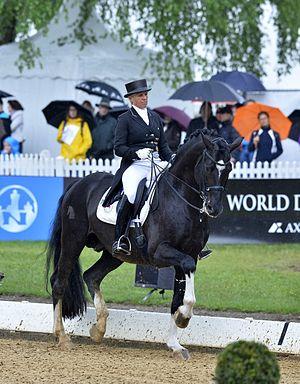
Le Holsteiner ou Holstein est une race de chevaux de sport originaire de la province du Schleswig-Holstein, en Allemagne. Son origine remonte au XIIIᵉ siècle, quand les moines du monastère d'Uetersen élèvent des chevaux dans l'estuaire de l'Elbe. Croisés avec des chevaux andalous, napolitains et orientaux entre le XVIᵉ siècle et le XVIIᵉ siècle, il est connu et exporté dans toute l'Europe. Après une période de crise au XIXᵉ siècle, la race est réorientée dans un premier temps vers l'attelage avec des croisements avec le Carrossier du Yorkshire et le Cleveland Bay, puis vers le sport avec le Pur-sang dans un premier temps, puis le Trakehner, l'anglo-arabe et le selle français.